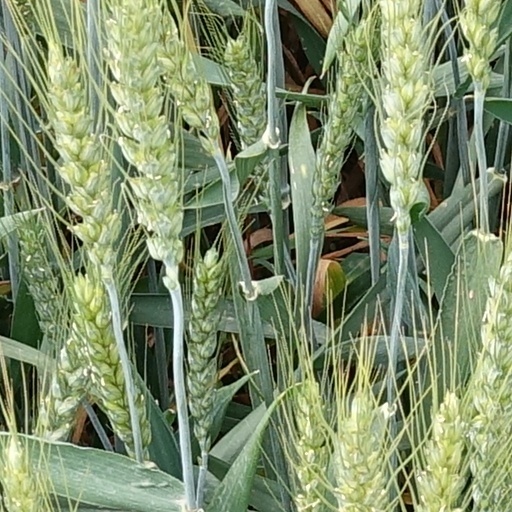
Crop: wheat